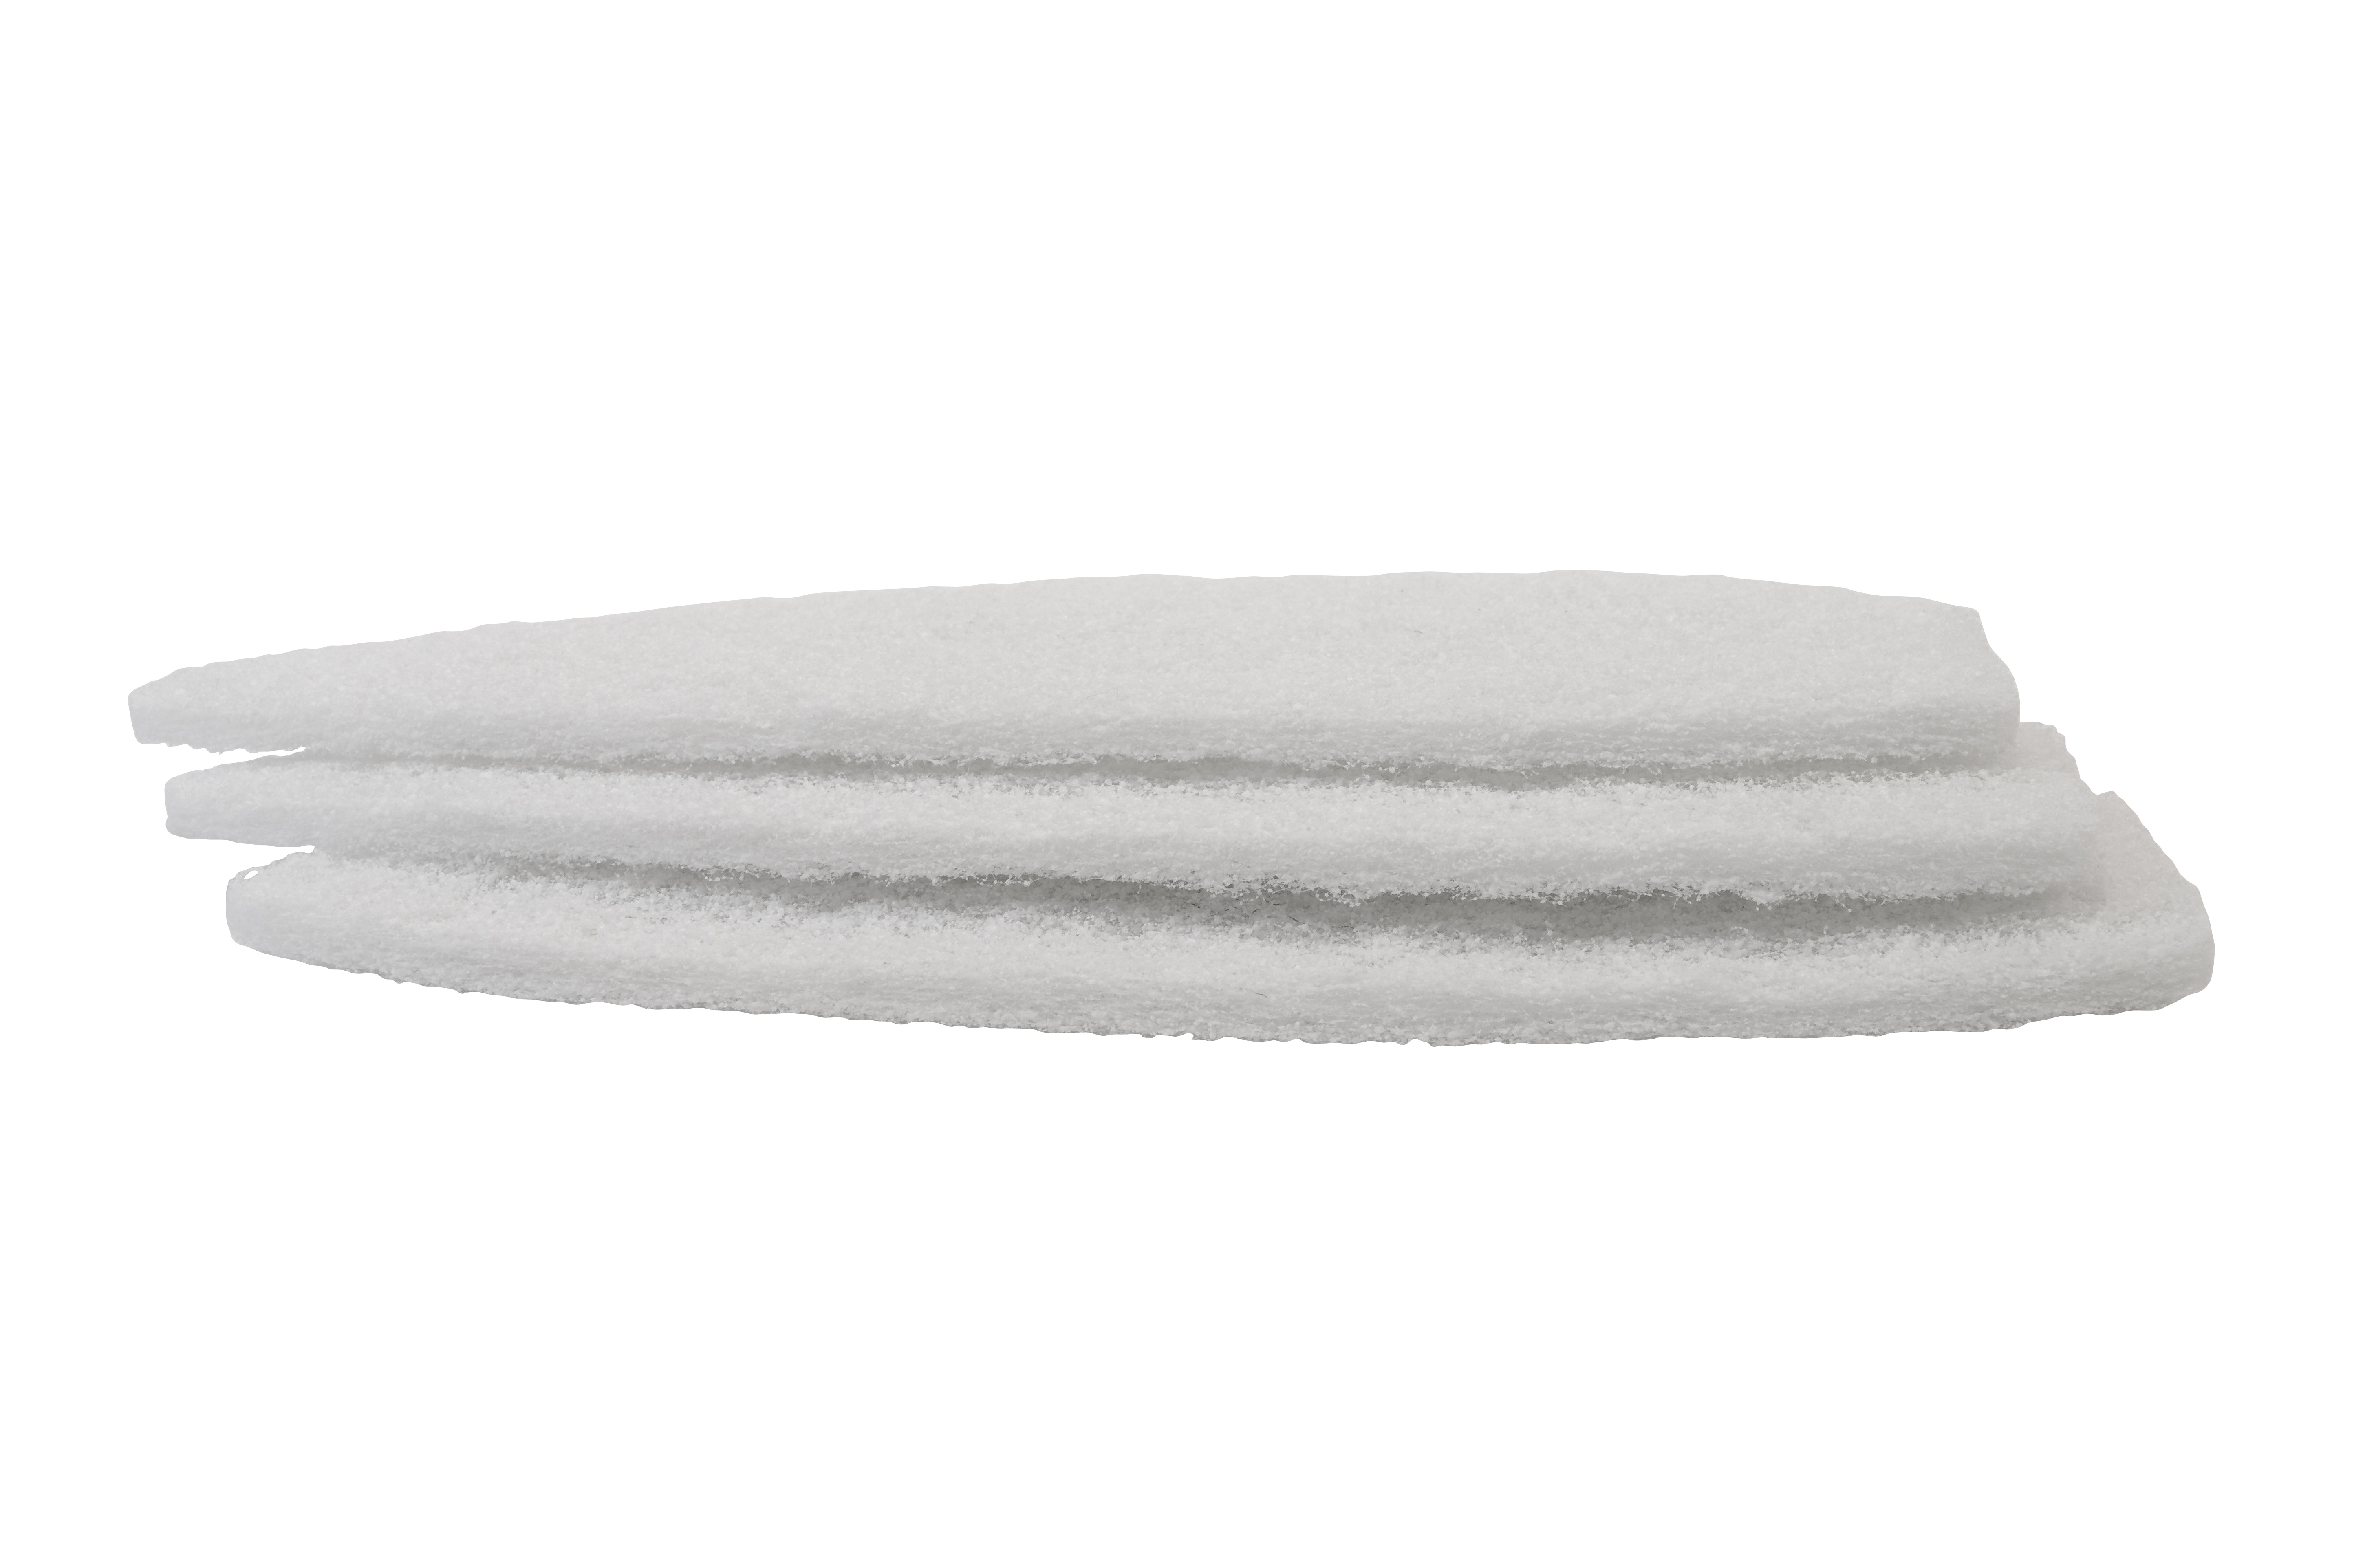
Nachfüllpack für AquaOwner Makro Cleaner
Passendes Nachfüllpack für den AquaOwner Makro Cleaner mit 3 neuen, hochwertigen Reinigungspads zum Austauschen.
Brand: Weinkam Aquaristik
Category: Animals & Pet Supplies > Pet Supplies > Fish & Aquatic Supplies > Aquarium Cleaning Supplies > Scrub Pads